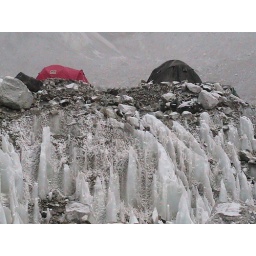
Sick of it. Just can't seem to get comfortable...always an offending rock under the sleeping bag.Everest Base Camp. Nepal.